2017 South American Beach Soccer League

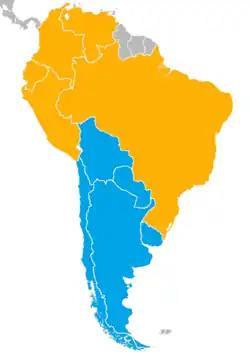

Ten nations have sent two teams each, a senior representative squad and an Under 20s representative squad. In total, 20 teams will compete.